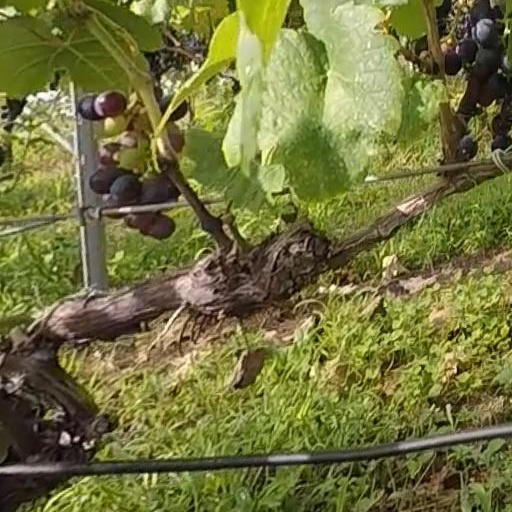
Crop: grape